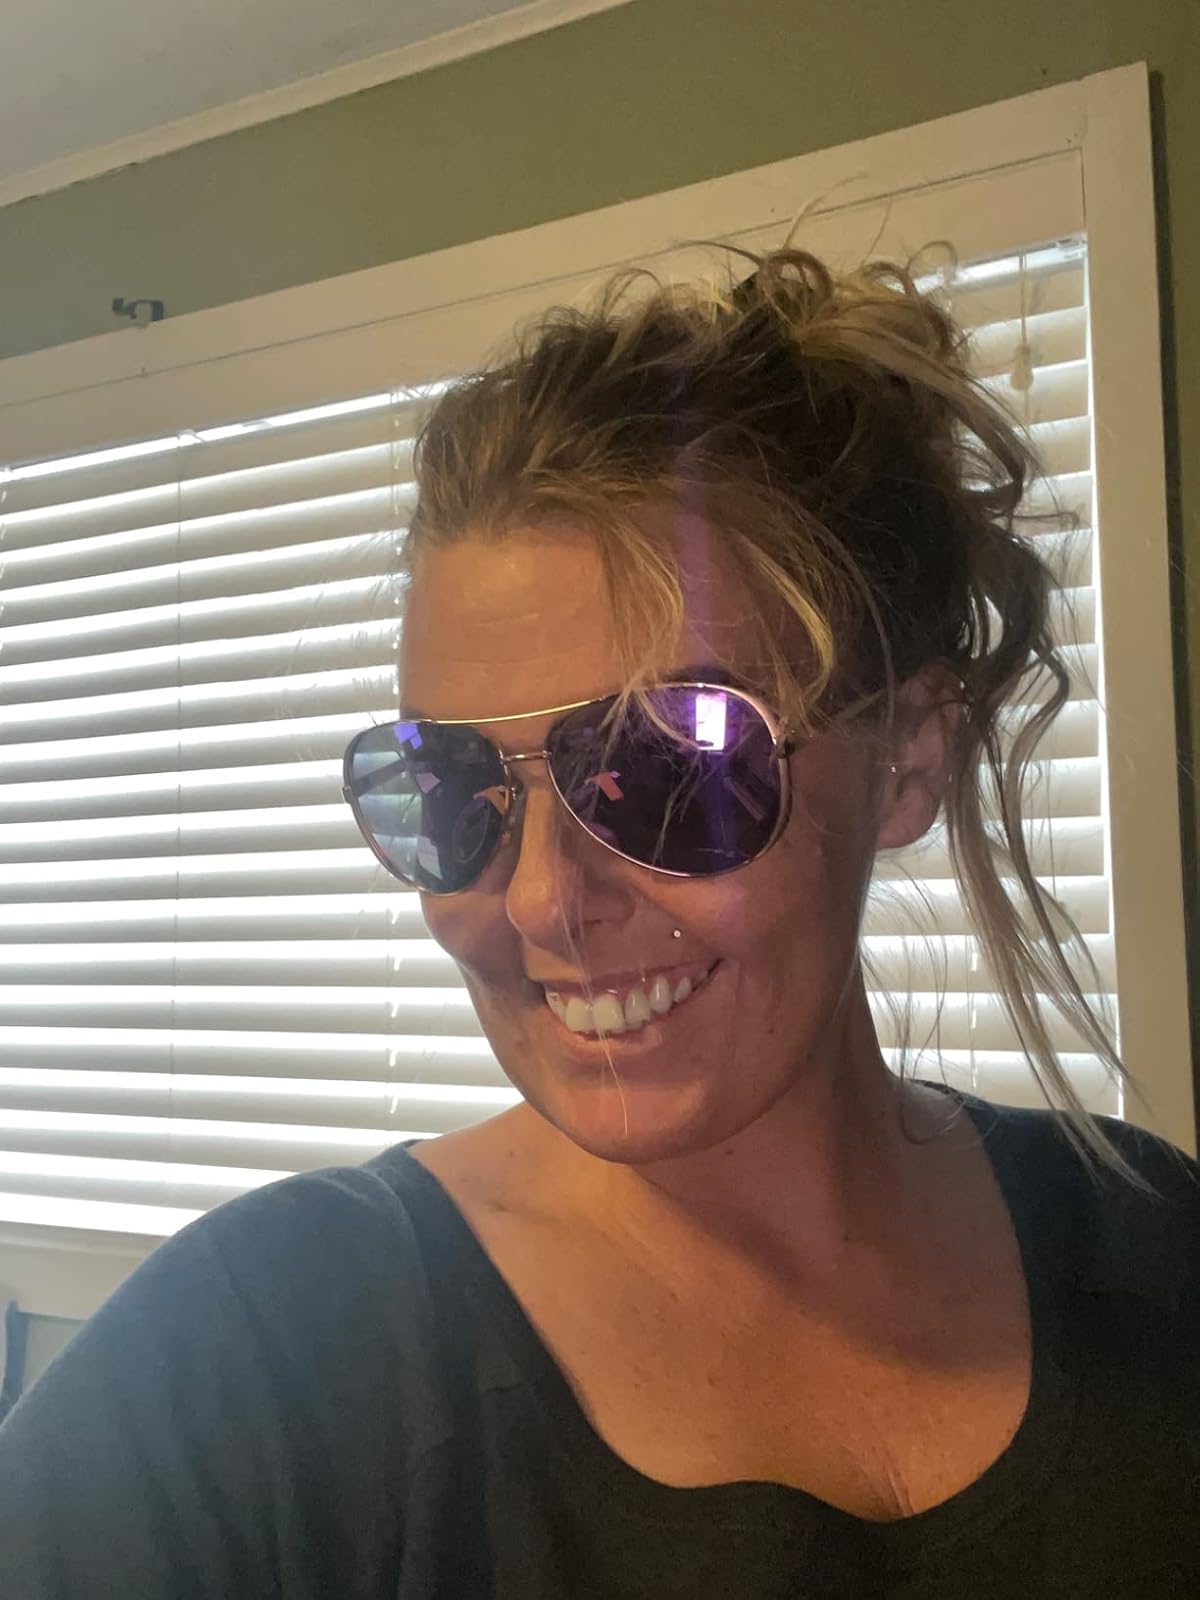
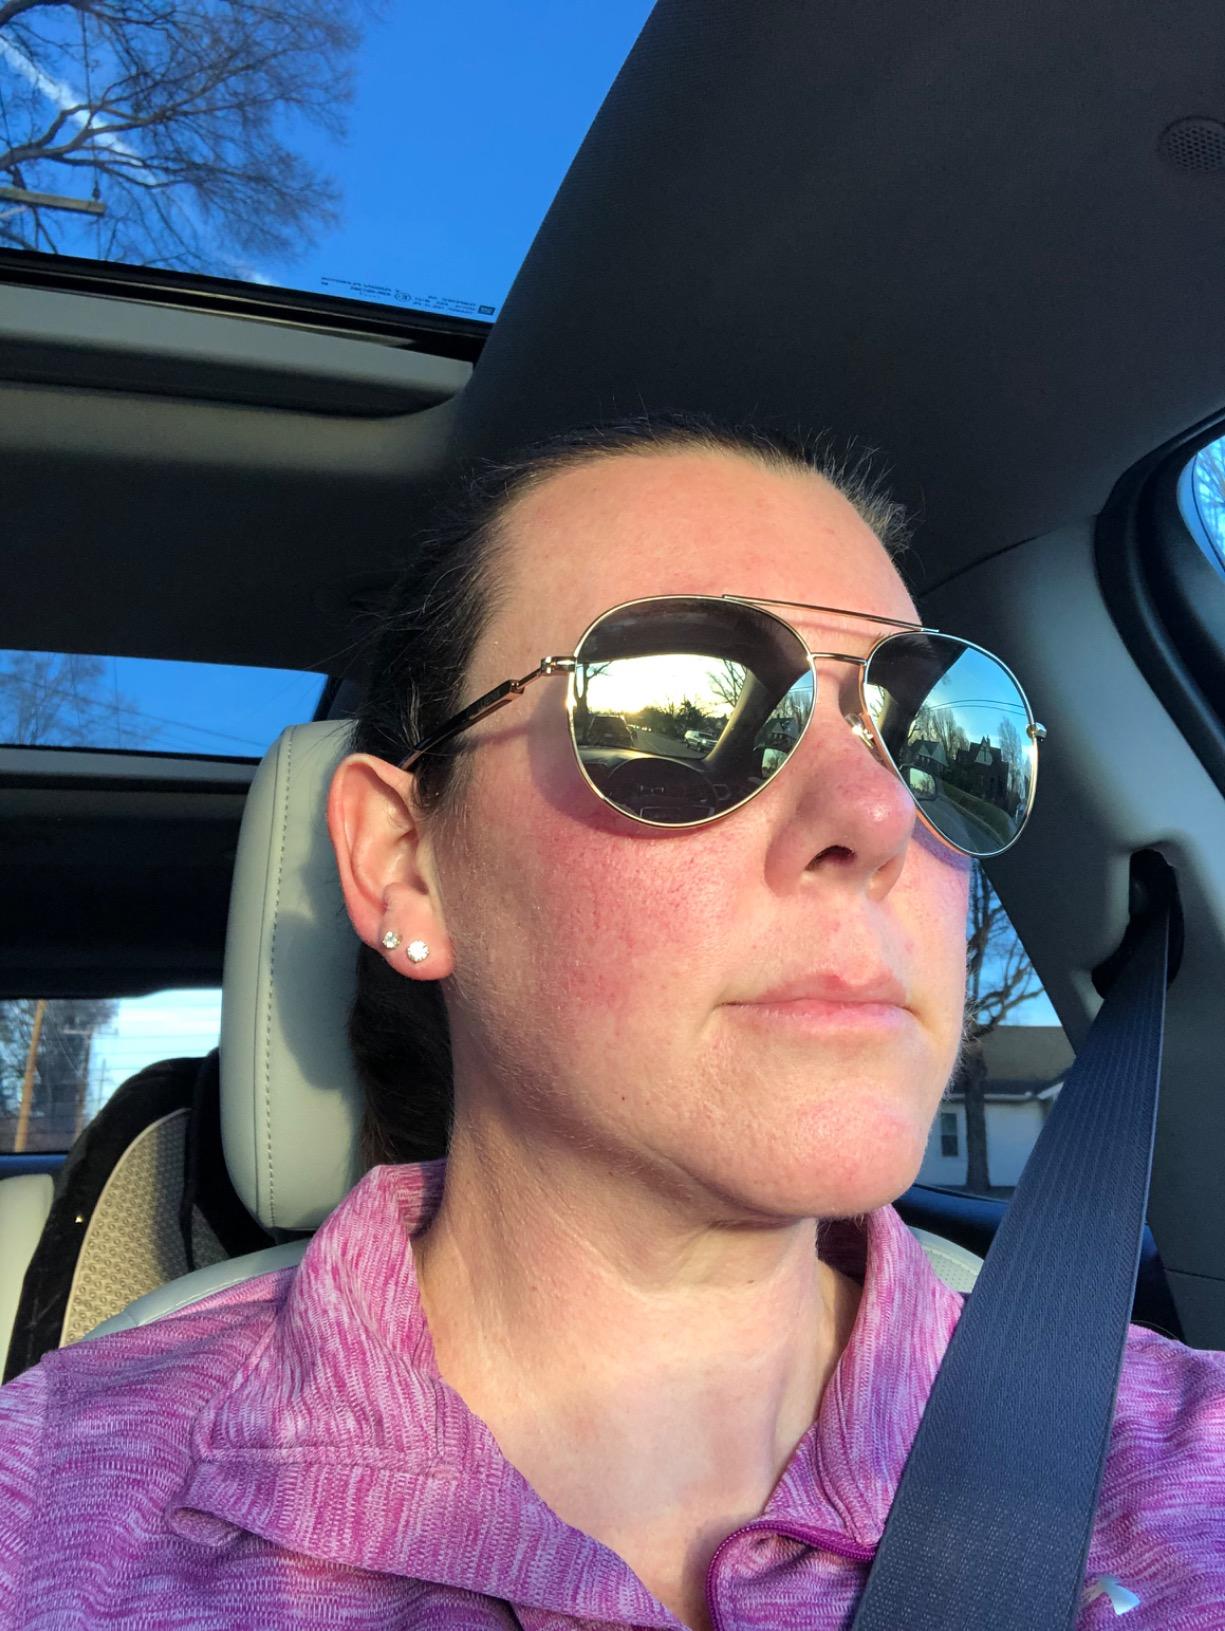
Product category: accessories_sunglasses
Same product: no